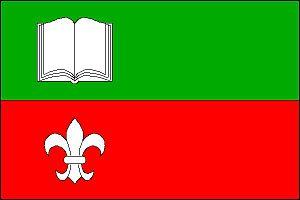
Blažovice est une commune du district de Brno-Campagne, dans la région de Moravie-du-Sud, en République tchèque. Sa population s'élevait à 1 220 habitants en 2019.